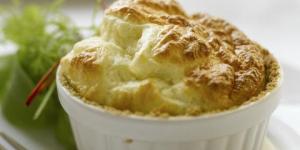
souffle de queso con harina de maiz